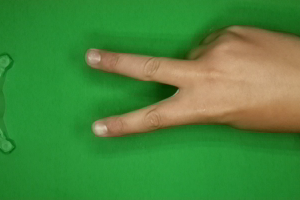
Label: scissors